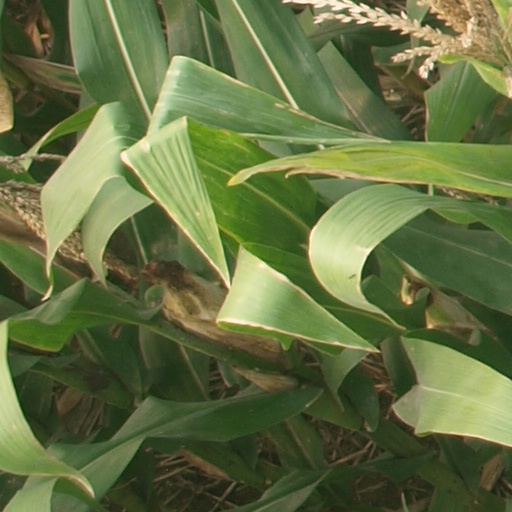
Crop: maize; corn